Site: brandenburg
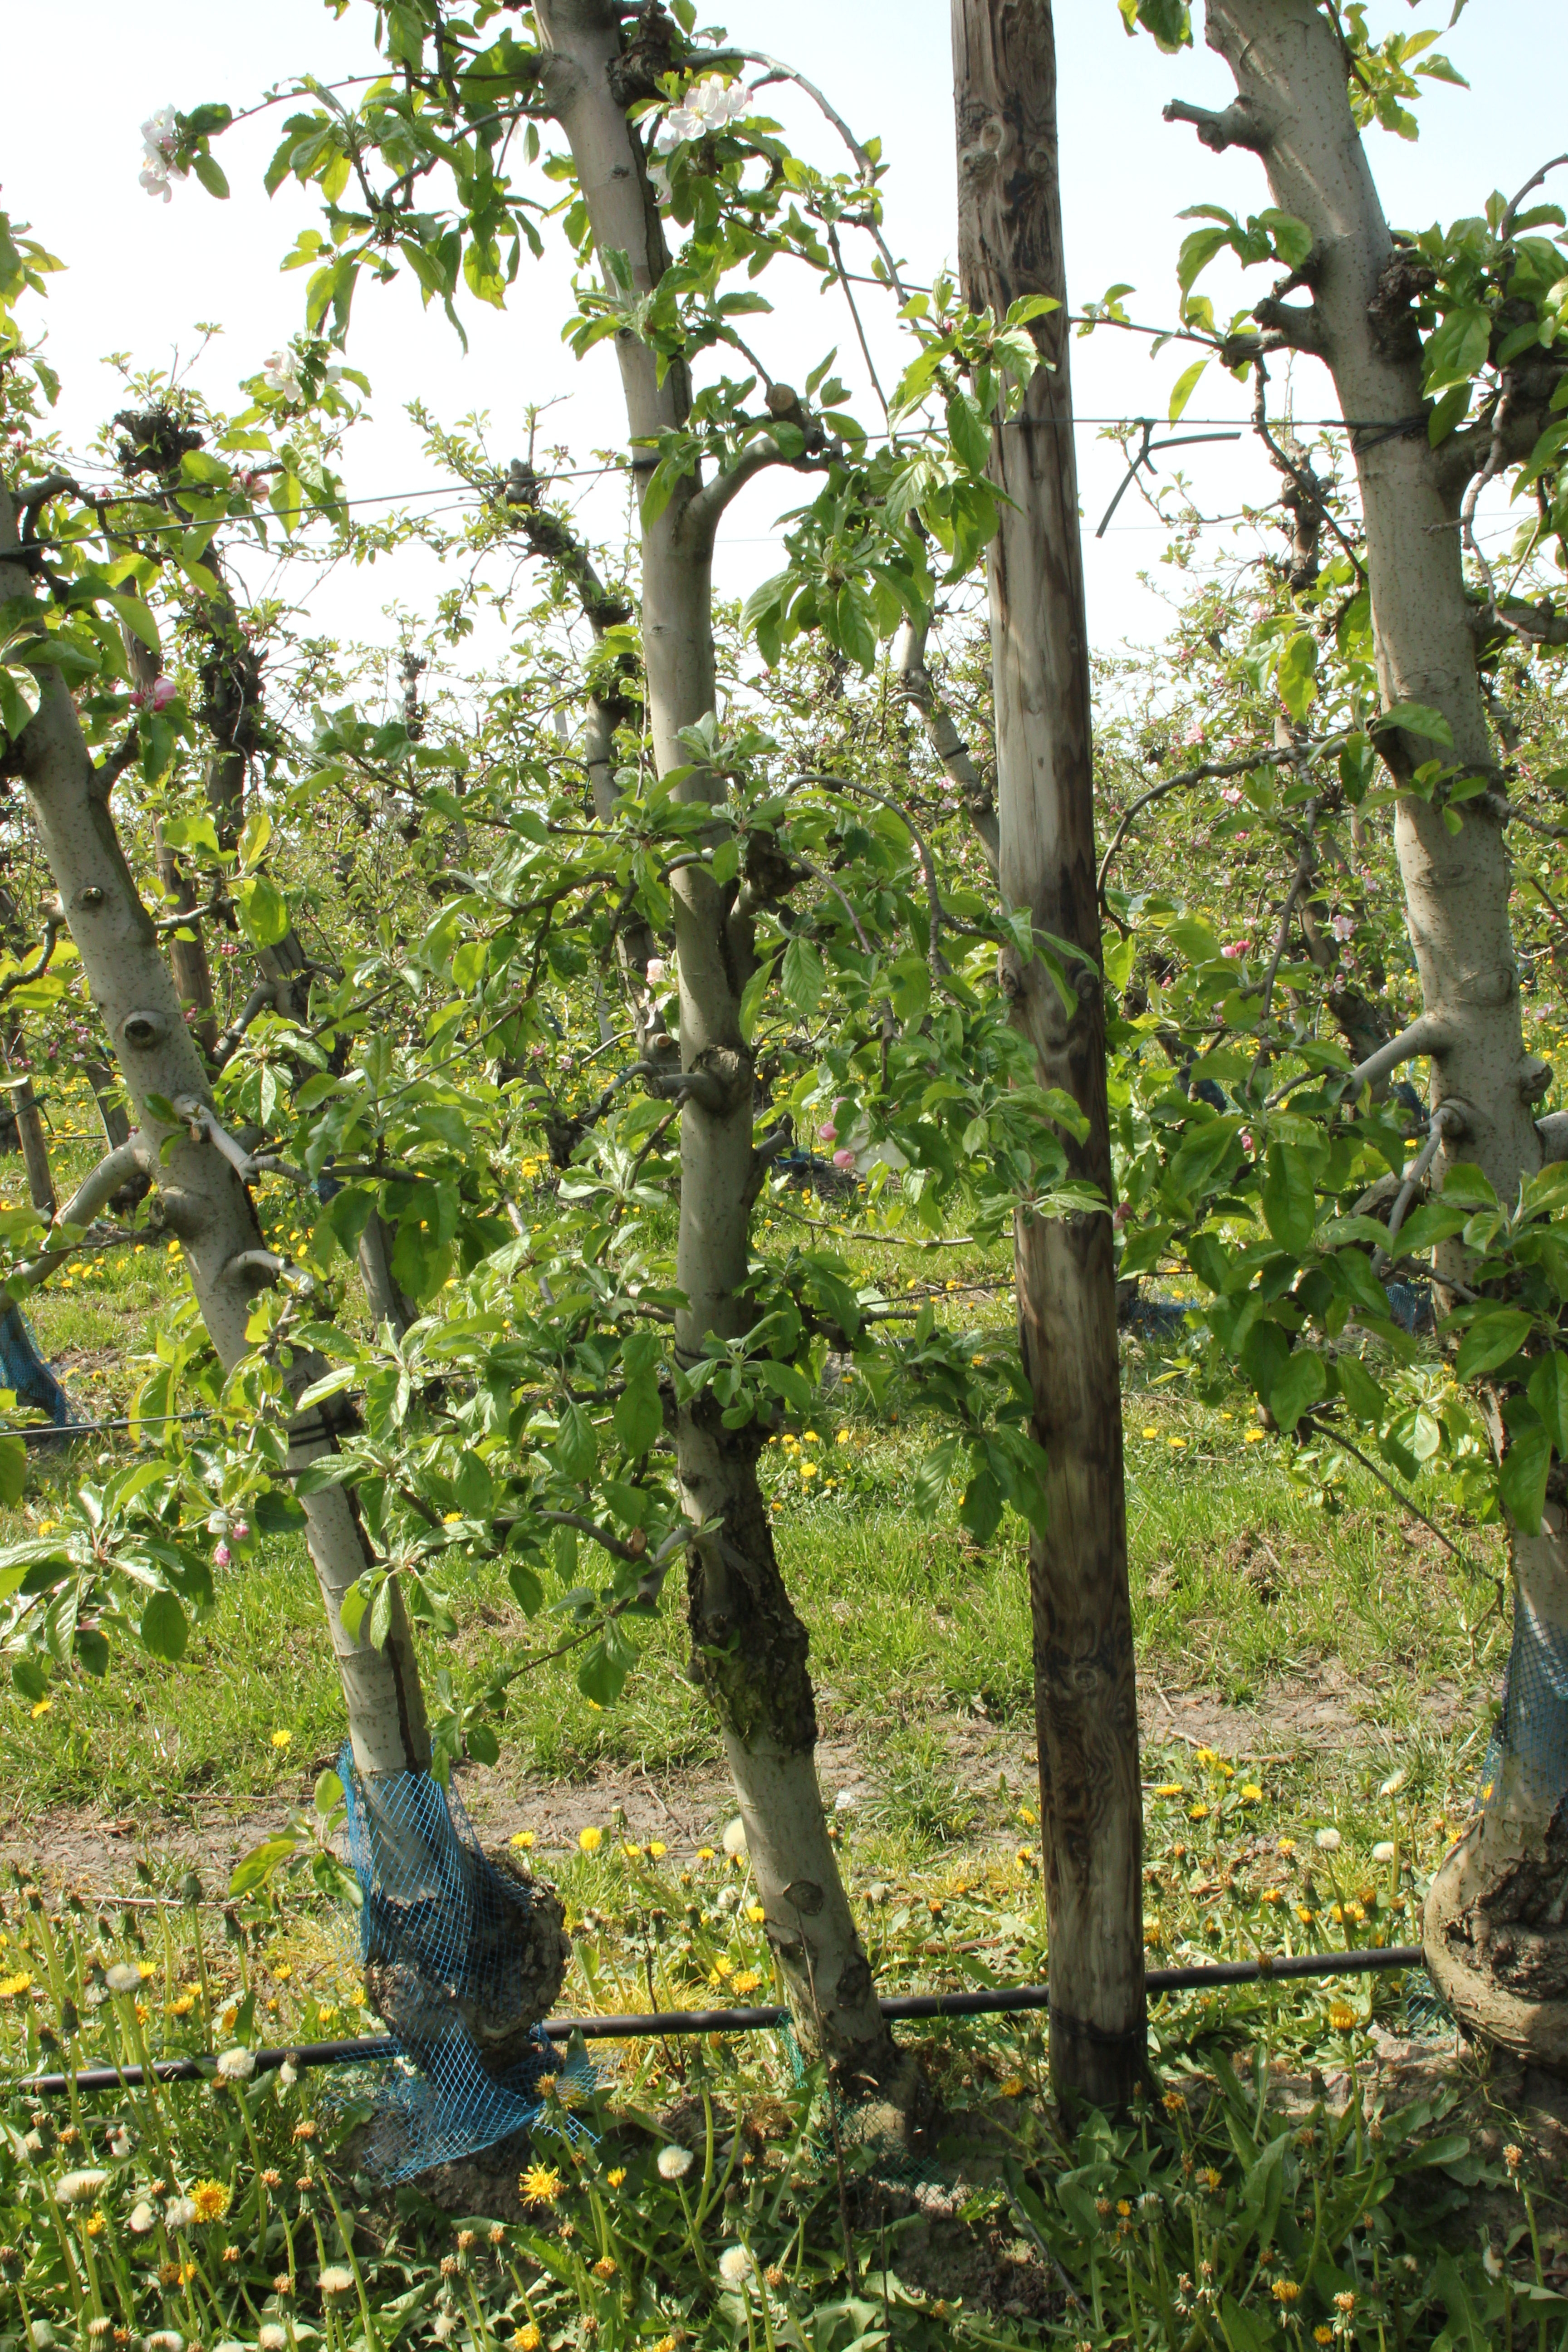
Growth stage (BBCH 60): Flowering